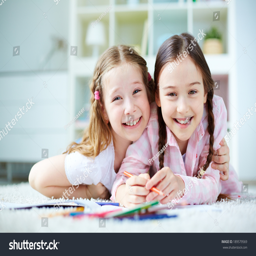
little girls looking at camera while lying on the floor and drawing